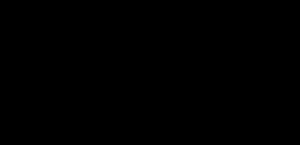
Kevlar
Kevlars kemiske struktur.
Kevlar er et mærkevare ejet af DuPont og bruges om et materiale lavet af syntetiske fibre af poly-paraphenylen terephthalamid, som er konstrueret af para-aramid-fibre. Kevlar blev opfundet af den polsk-amerikanske kemiker Stephanie Kwolek i 1965. Hun var en del af en forskningsgruppe i den amerikanske virksomhed DuPont og det blev kommercielt tilgængeligt i 1971.